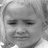
Emotion: sad